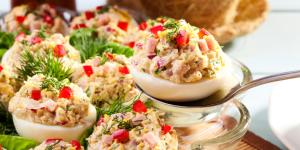
huevos rellenos de atun con jamon